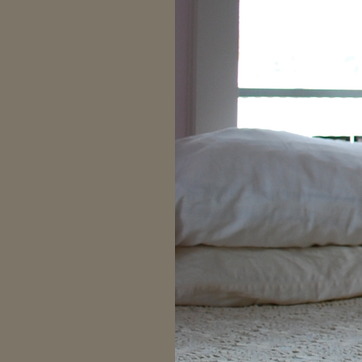
Material: fabric